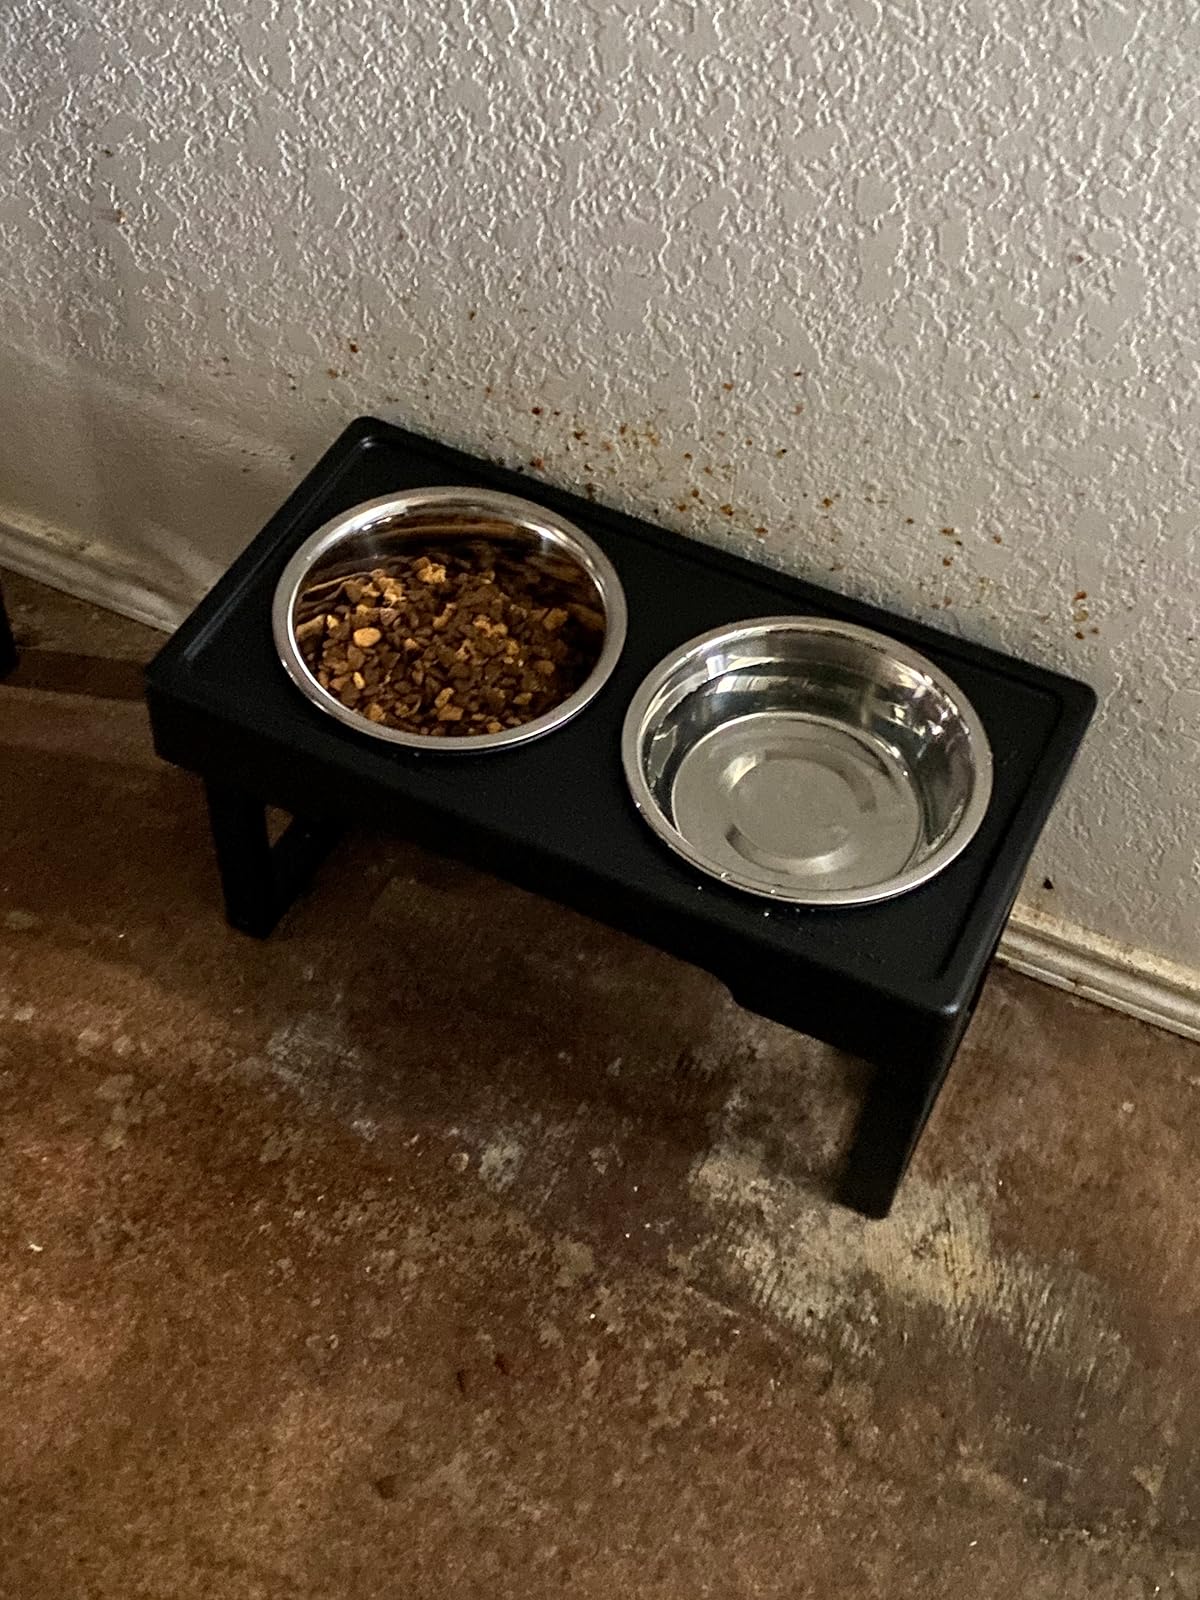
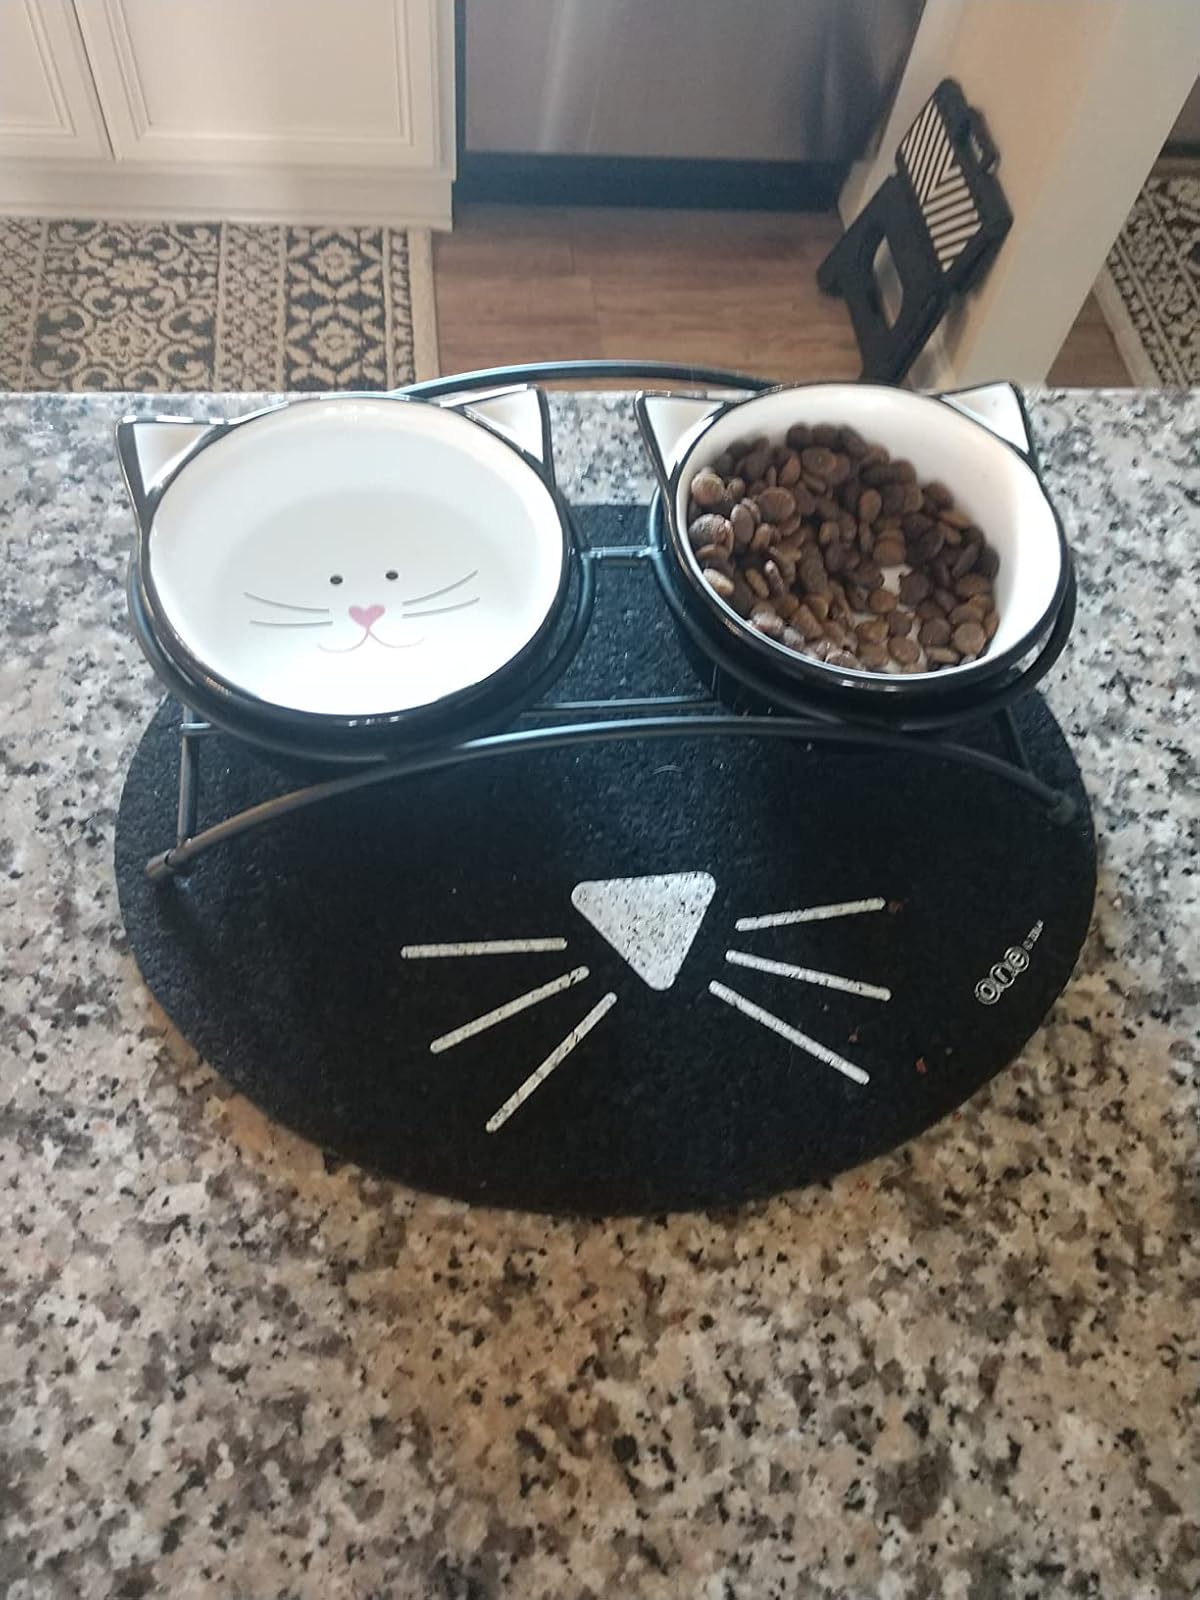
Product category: items_bowl
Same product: no